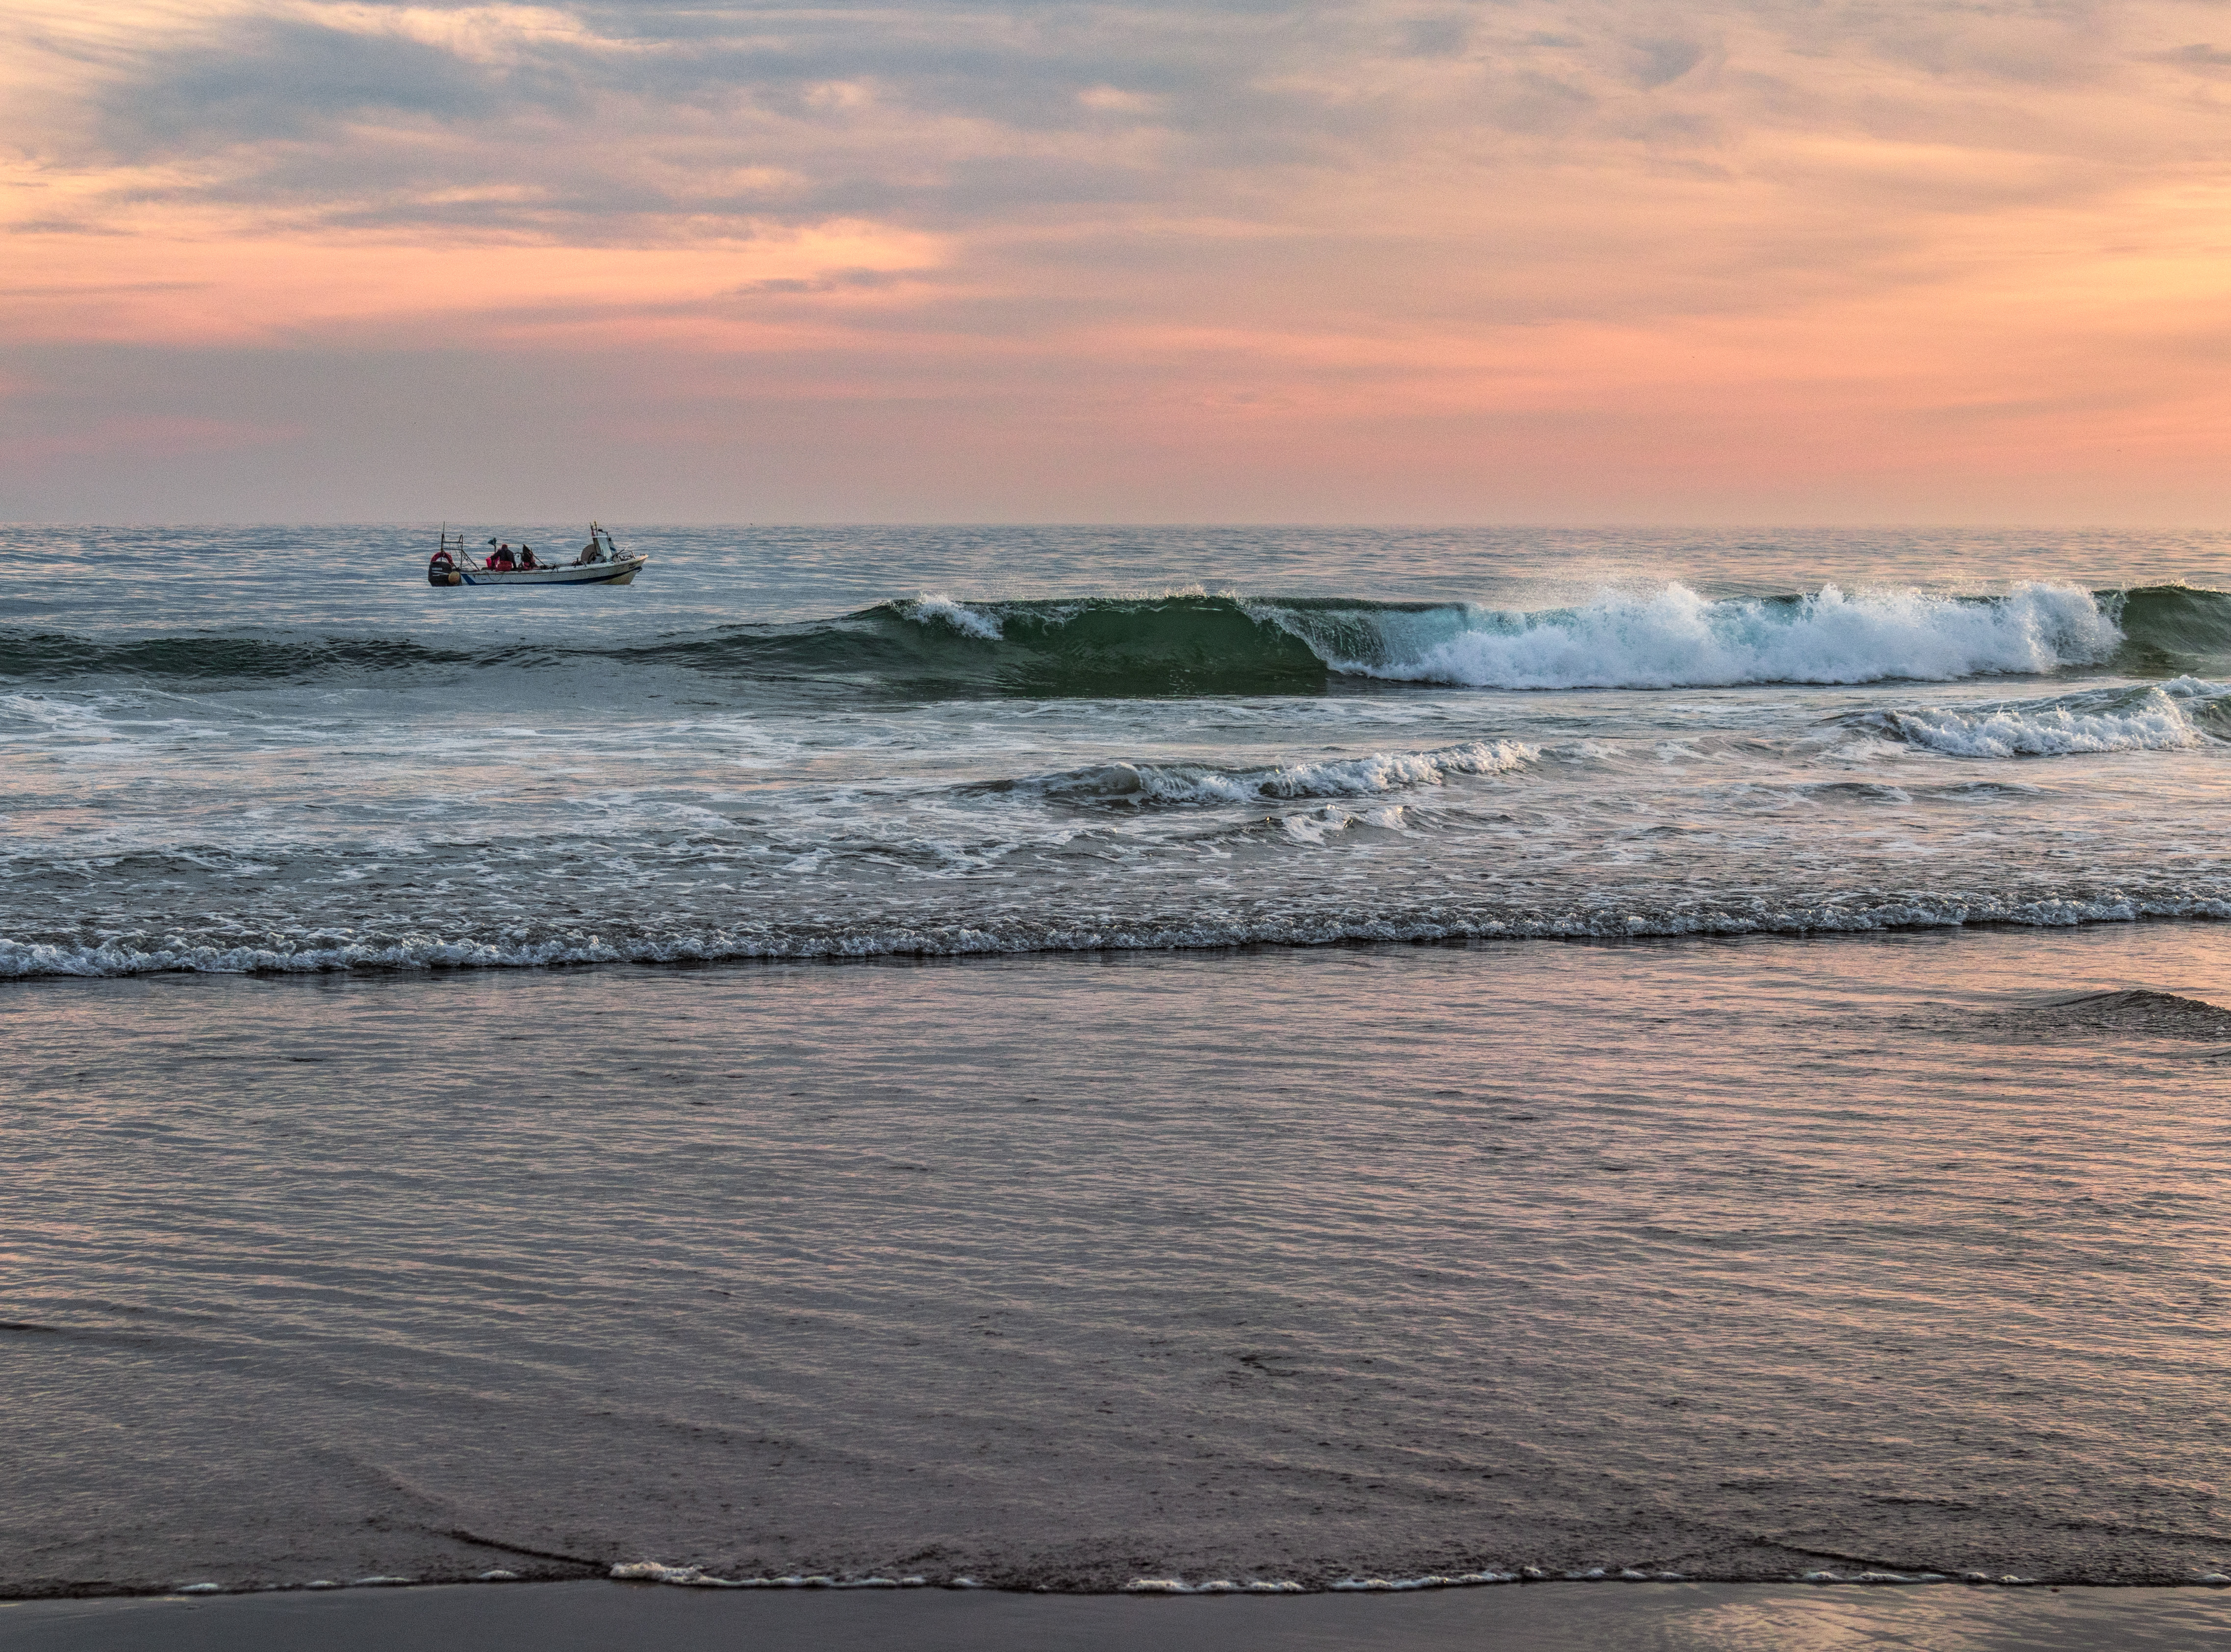
ocean, boat, cloud, water, sky, water resources, atmosphere, azure, afterglow, coastal and oceanic landforms, dusk, sunlight, sunset, beach, tree, sunrise, natural landscape, wind wave, landscape, cumulus, horizon, waterway, sand, headland, red sky at morning, calm, shore, wind, reflection, dawn, wave, coast, evening, wilderness, sun, rock, meteorological phenomenon, tropics, sound, tide, bay, winter, lake, inlet, channel, cape, art, vacation